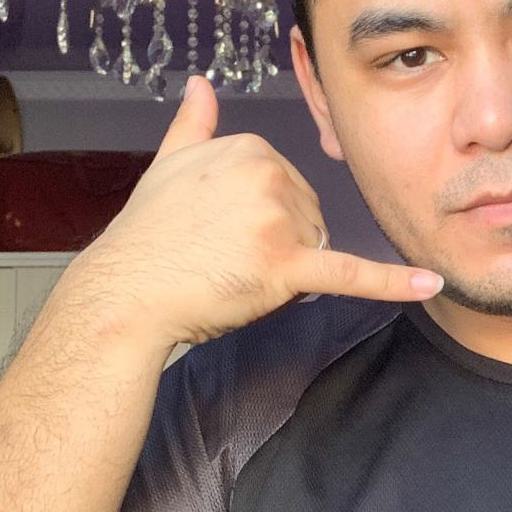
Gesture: call